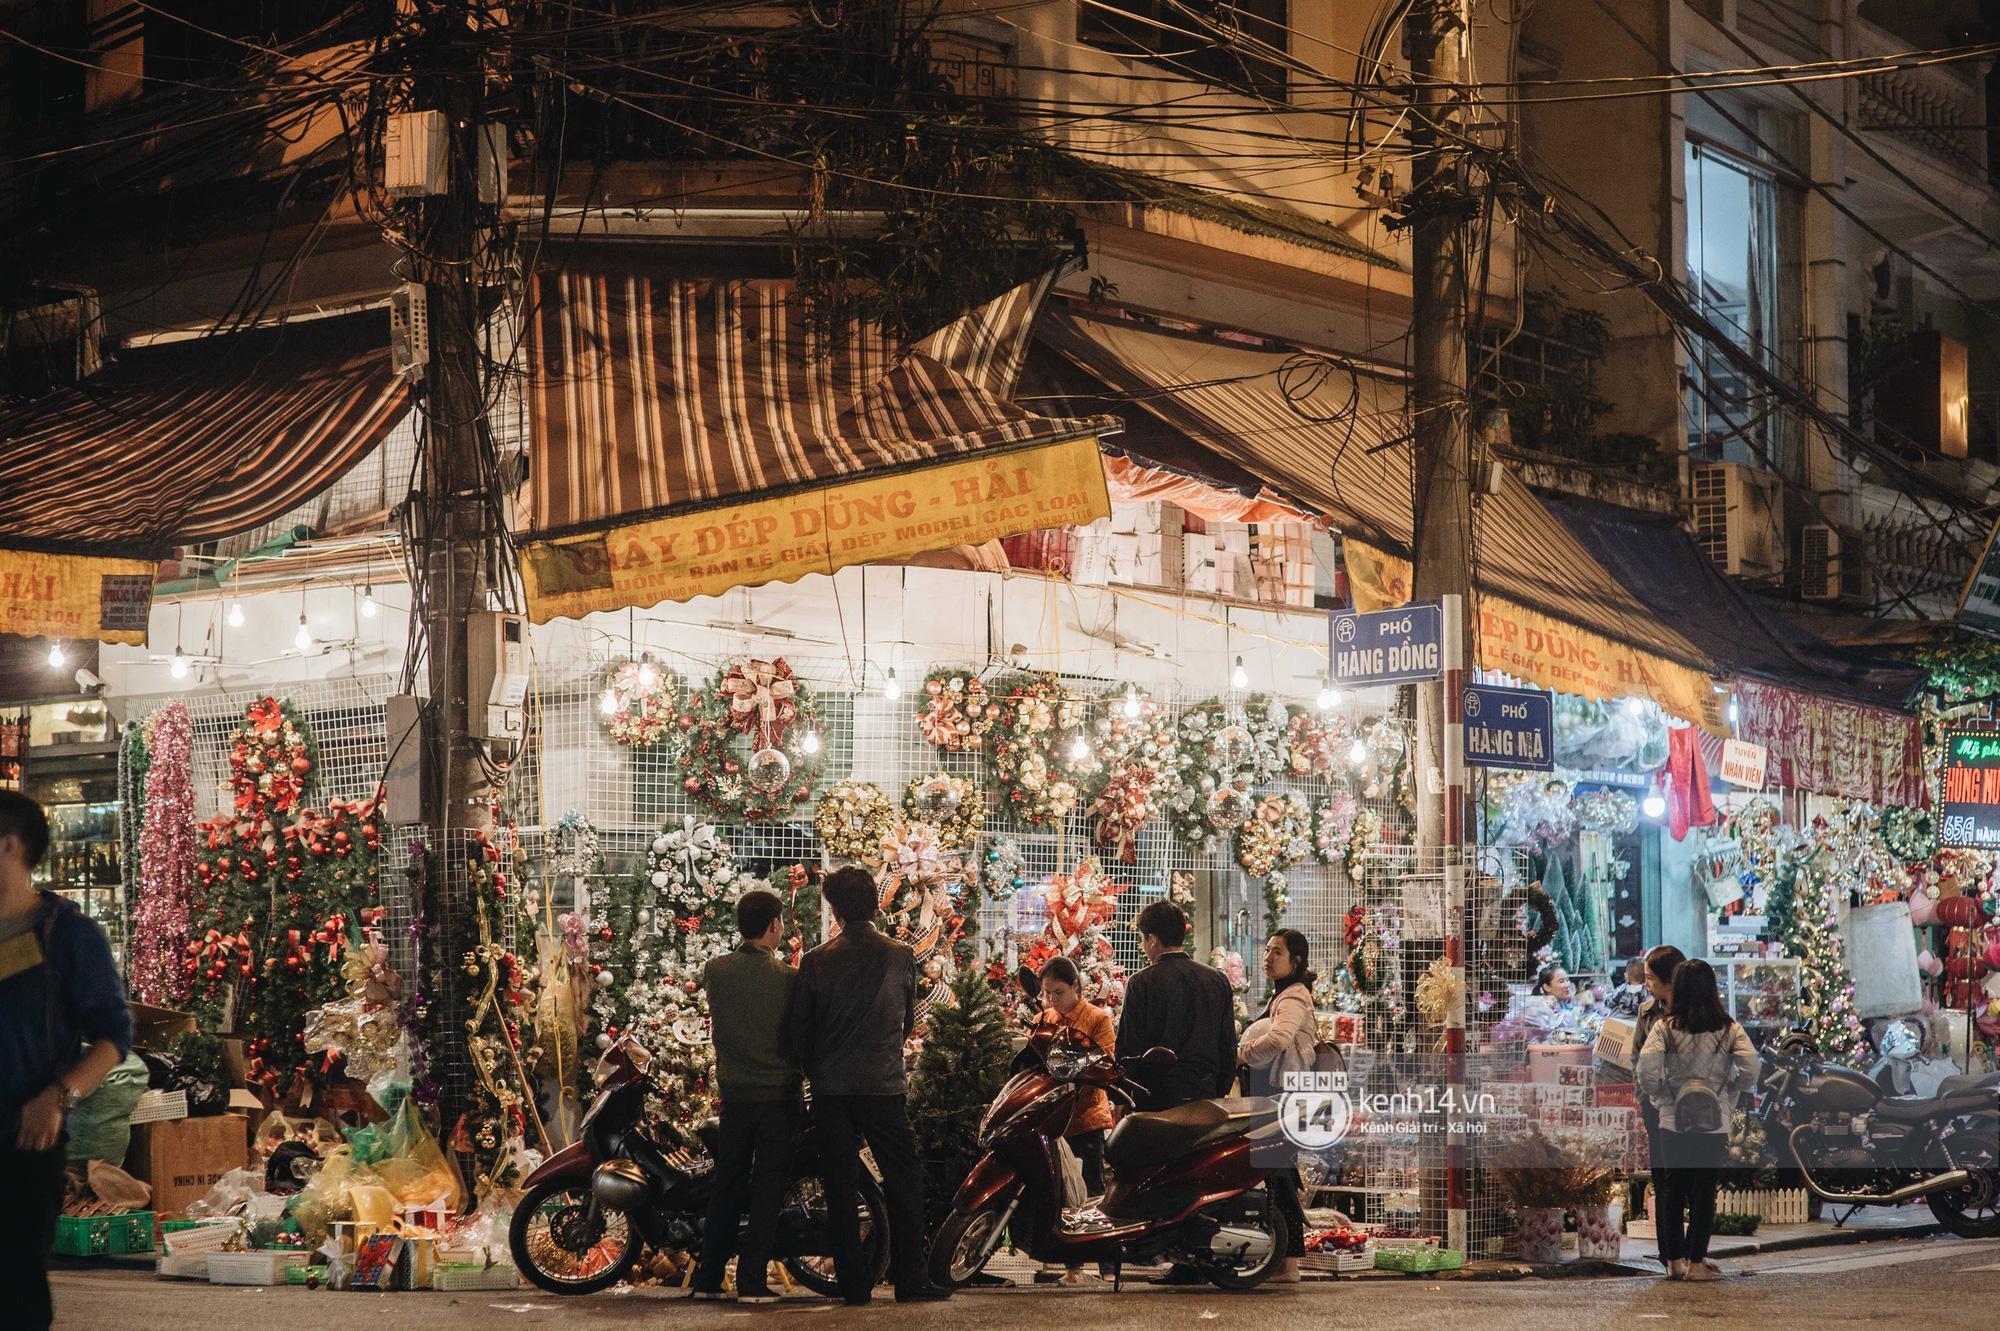
có hai chiếc xe máy đang dựng trước cửa hàng ở giữa